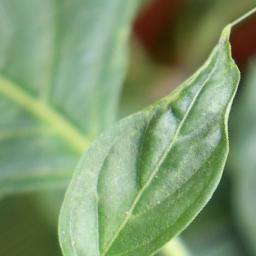
Label: mites_and_trips